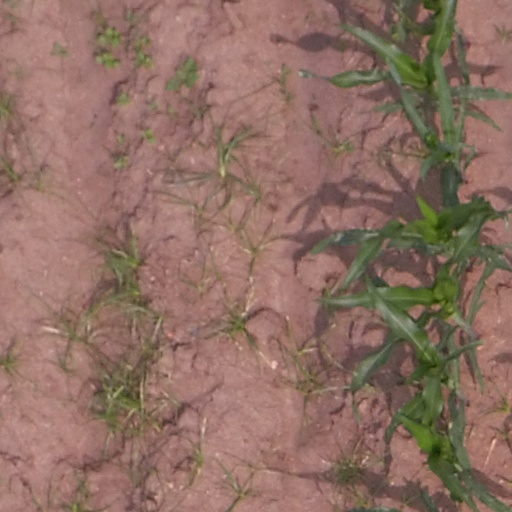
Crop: maize; corn